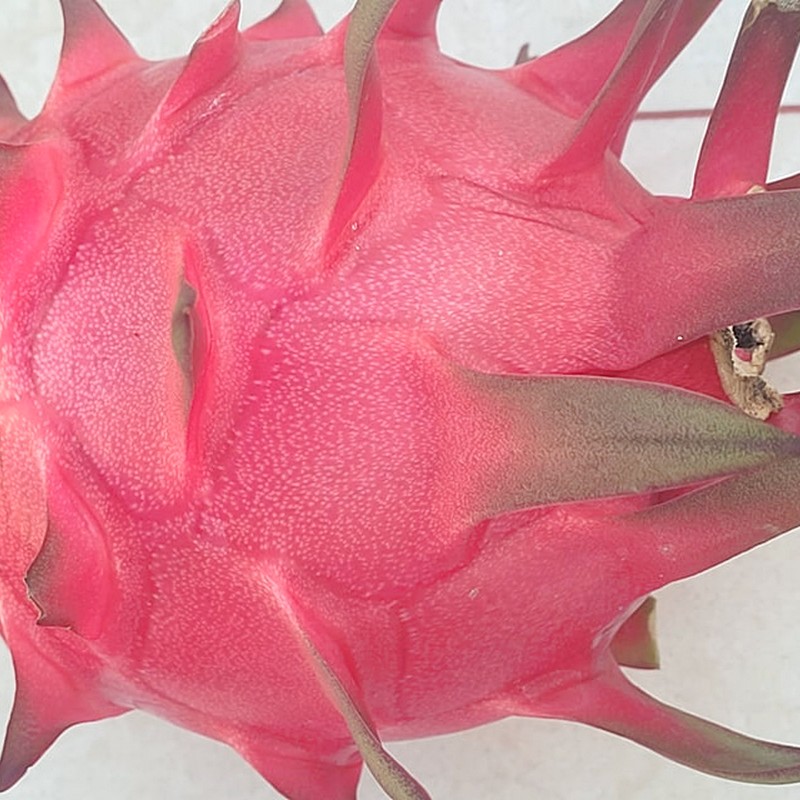
Label: Mature Dragon Fruit